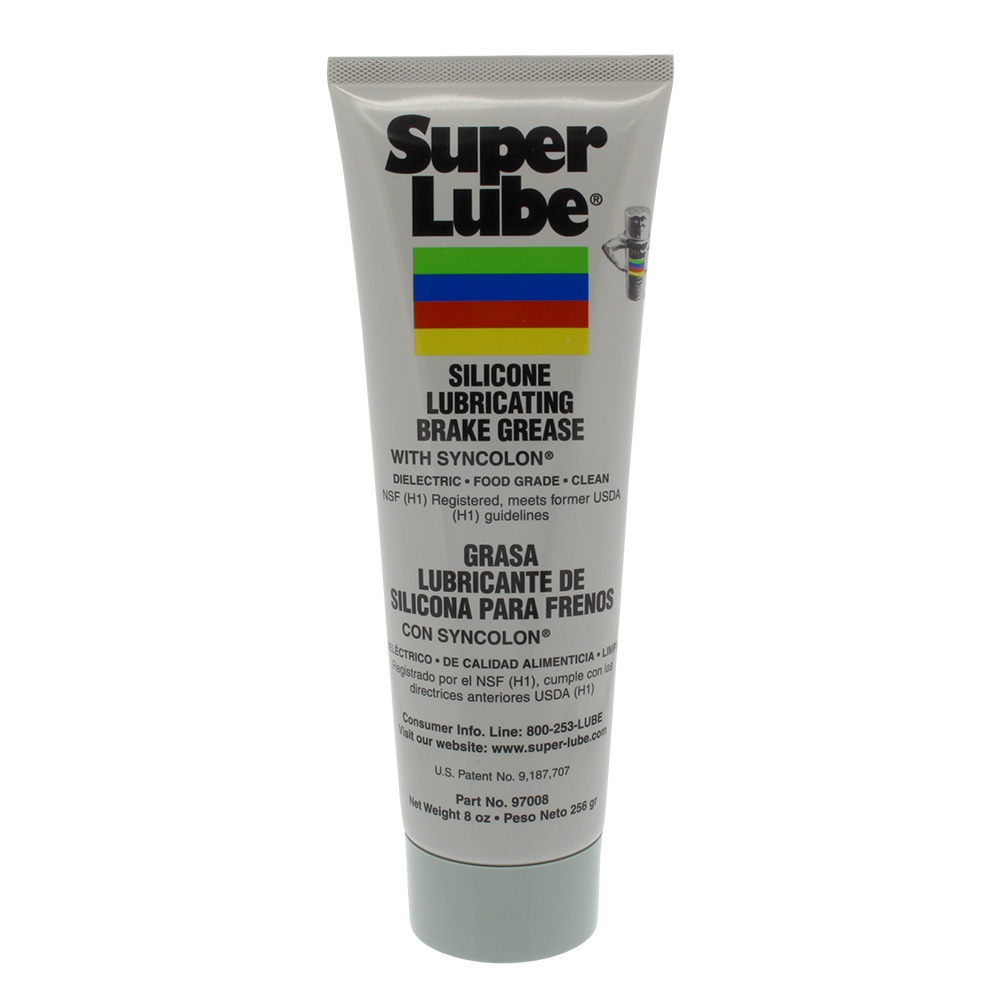
Super Lube Silicone Lubricating Brake Grease w/Syncolon - 8oz Tube [97008]
Silicone Lubricating Brake Grease with Syncolon® - 8oz Tube Super Lube® Silicone Lubricating Brake Grease with Syncolon® is a NLGI Grade 2 compound designed for caliper and wheel cylinder assembly work as silicone is an excellent lubricant for rubbers and plastics. It is compatible with the majority of rubber compounds including nitrile, nylon and other synthetic rubbers. See Compatibility Chart under Technical Resources for further details. Super Lube® Silicone Lubricating Brake Grease should be used at every point in the brake system where parts slide or move. With disc brakes, lubrication points include: caliper slides, pins, bushings and contact points where the pads slide within the caliper housing. It can be applied on self-adjuster mechanisms on rear disc brakes with locking calipers, parking brake cables and linkages. Super Lube® Silicone Lubricating Brake Grease can also be used to dampen vibrations between disc brake pads and caliper pistons. It should NOT be applied between the pads and any noise suppression shims. Use it sparingly on the back of a bare pad or between the pad shim and caliper. Super Lube® Silicone Lubricating Brake Grease is dielectric, food grade, clean and environmentally friendly. This product is an NSF registered Food Grade lubricant, rated H1 for incidental food contact and meets former USDA (H1) guidelines. Super Lube® Silicone Lubricating Brake Grease is Kosher Certified. Specifications: Type: Grease Box Dimensions: 2"H x 3"W x 9"L WT: 0.6 lbs UPC: 082353970087
Brand: Super Lube
Category: Vehicles & Parts > Vehicle Parts & Accessories > Vehicle Maintenance, Care & Decor > Vehicle Fluids > Vehicle Brake Fluid